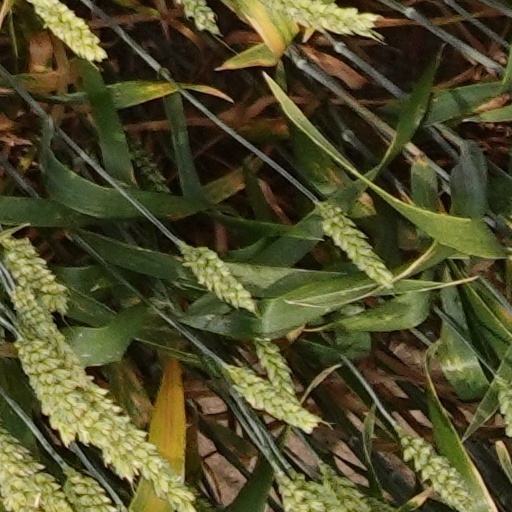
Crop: wheat